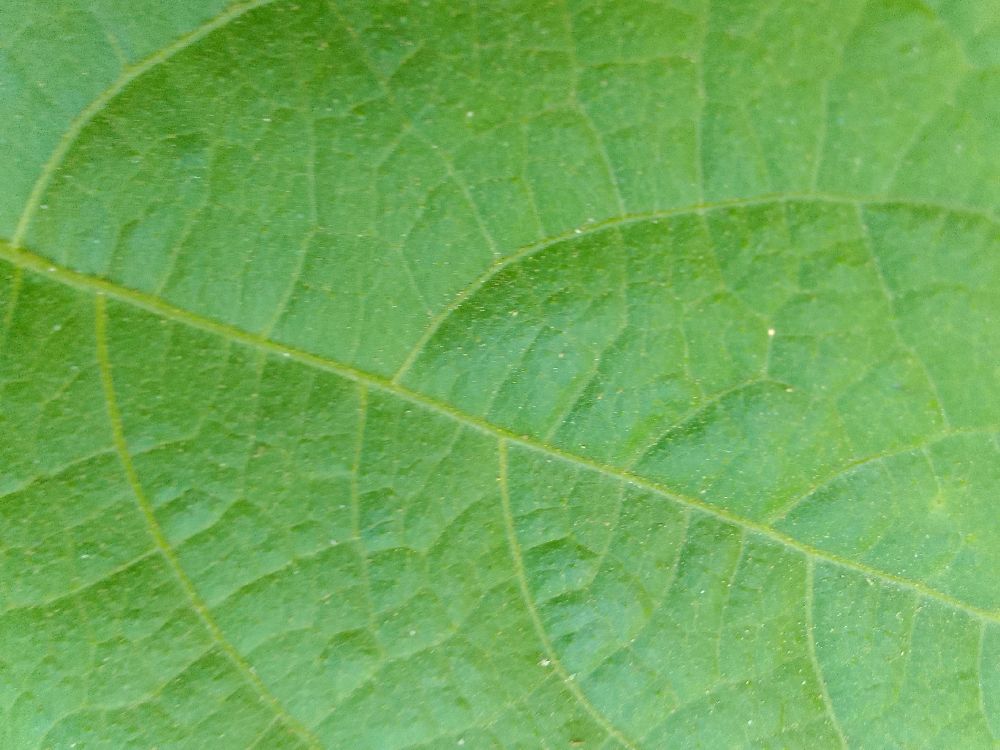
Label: healthy